List of birds of Malta

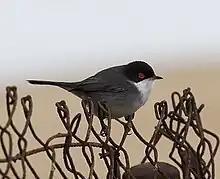
Sardinian warbler, a common breeding bird.

Larks are small terrestrial birds with often extravagant songs and display flights. Most larks are fairly dull in appearance. Their food is insects and seeds.